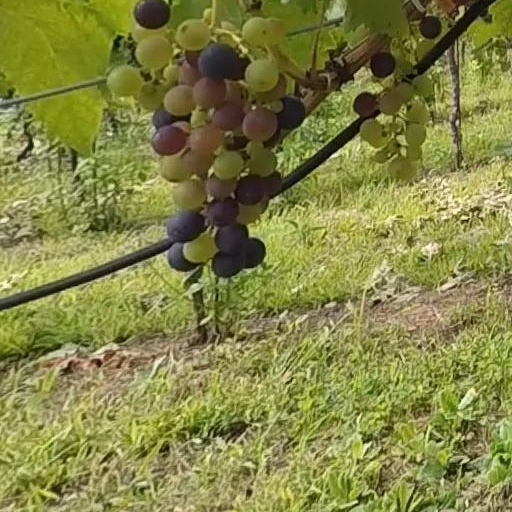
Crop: grape